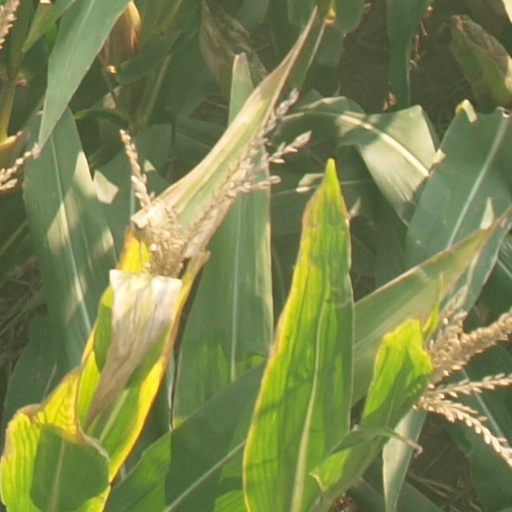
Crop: maize; corn